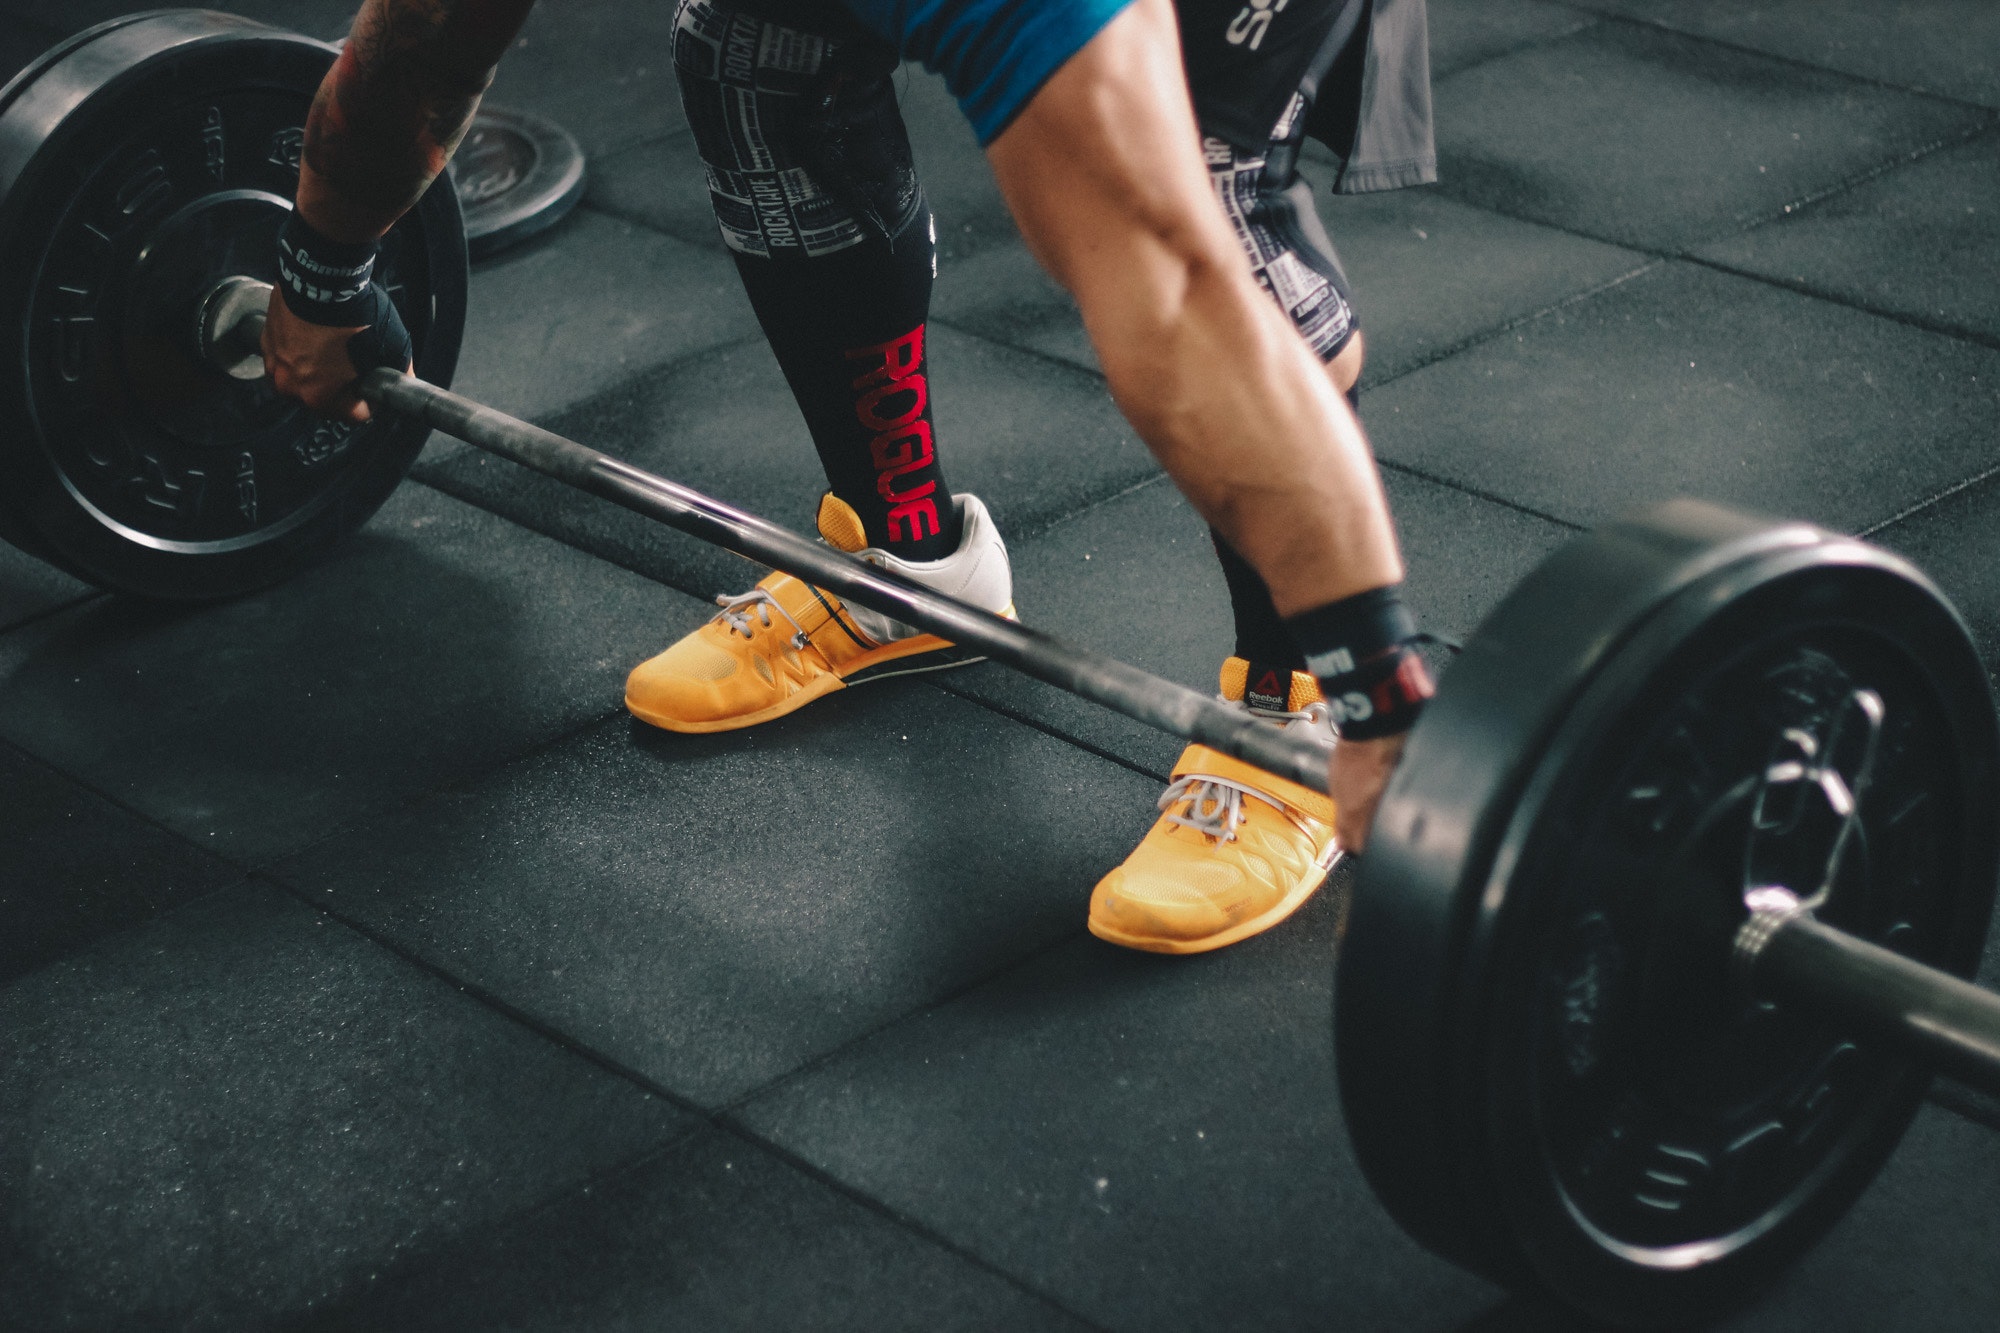
weightlifter, barbell, human leg, weight training, shoulder, physical fitness, leg, arm, wheel, exercise equipment, calf, muscle, tire, thigh, weightlifting, strength training, automotive wheel system, joint, automotive tire, physical exercise, gym, fitness professional, shoe, deadlift